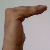
The image shows a hand gesture representing a space in Indian Sign Language.